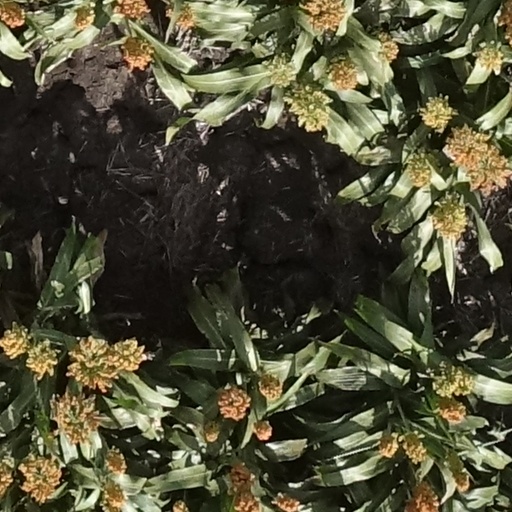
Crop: sorghum